Aston Business School

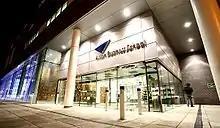
Aston Business School's Nelson Building

Aston Business School offers a range of undergraduate (BSc) degrees including single honours programmes covering the main business and management disciplines, and a choice of joint honours programmes. A distinctive feature of Aston's first degrees is the industrial placement year which provides students with professional workplace experience.